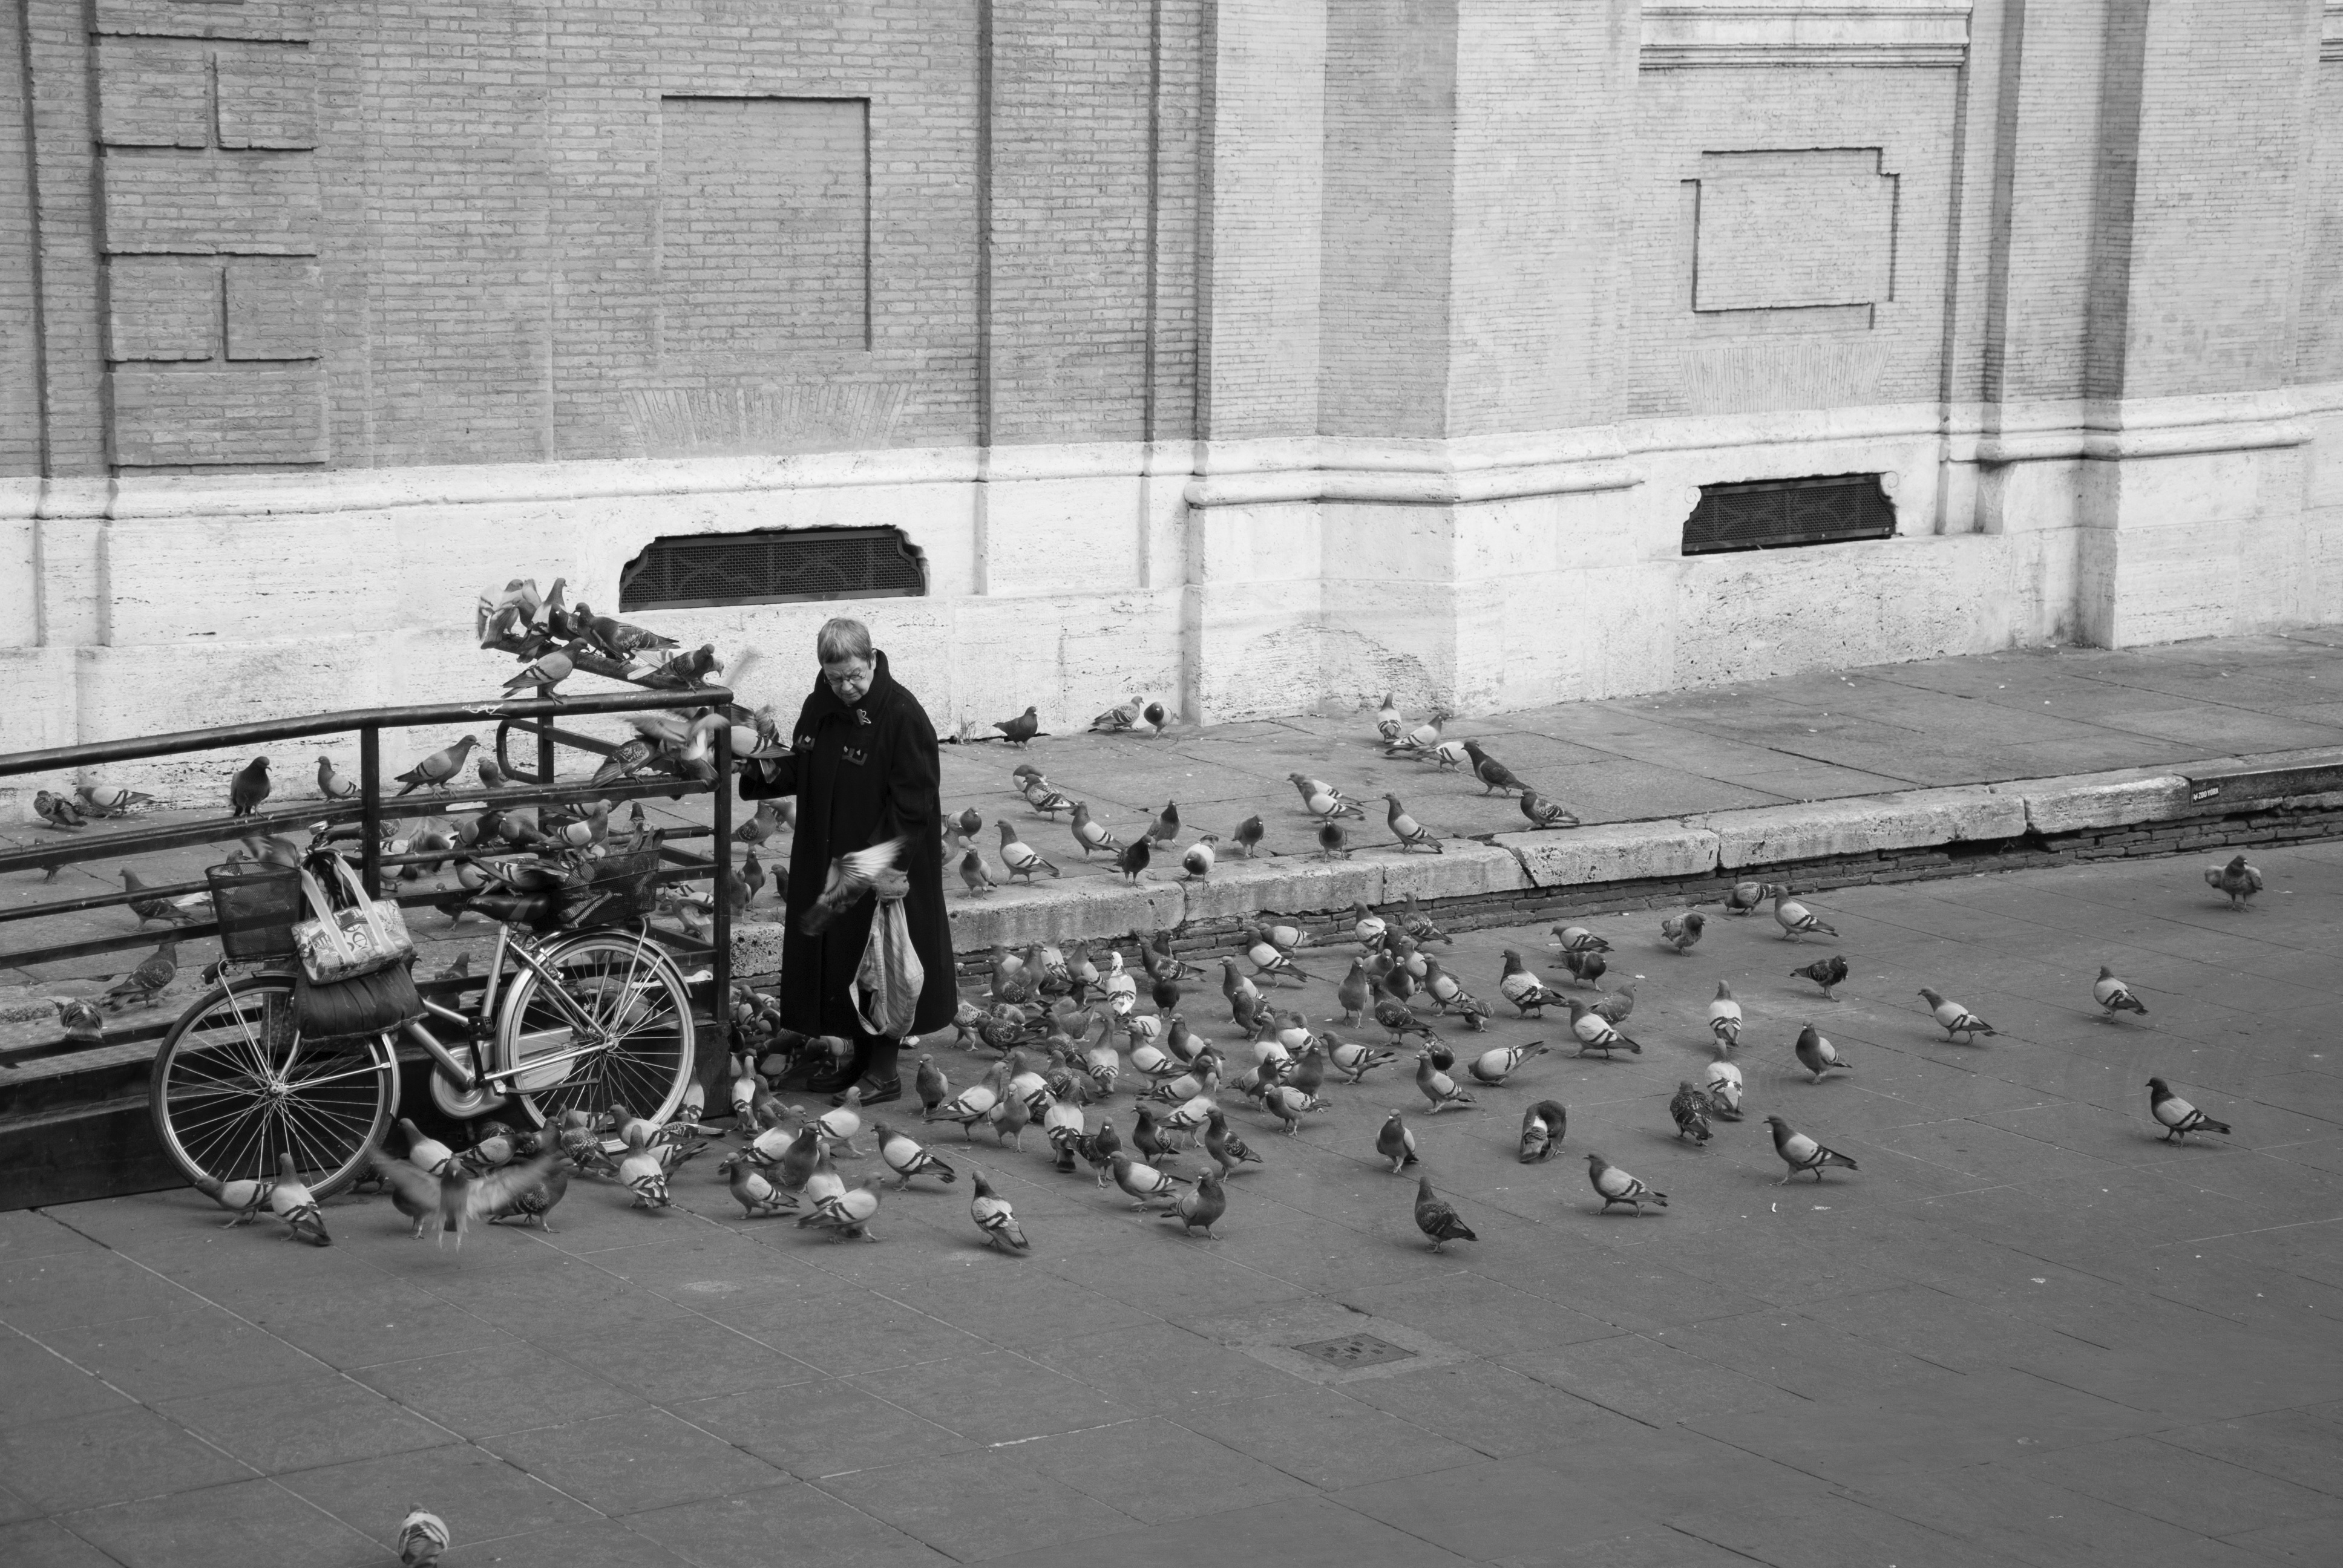
black and white, road, street, vehicle, monochrome, urban area, monochrome photography